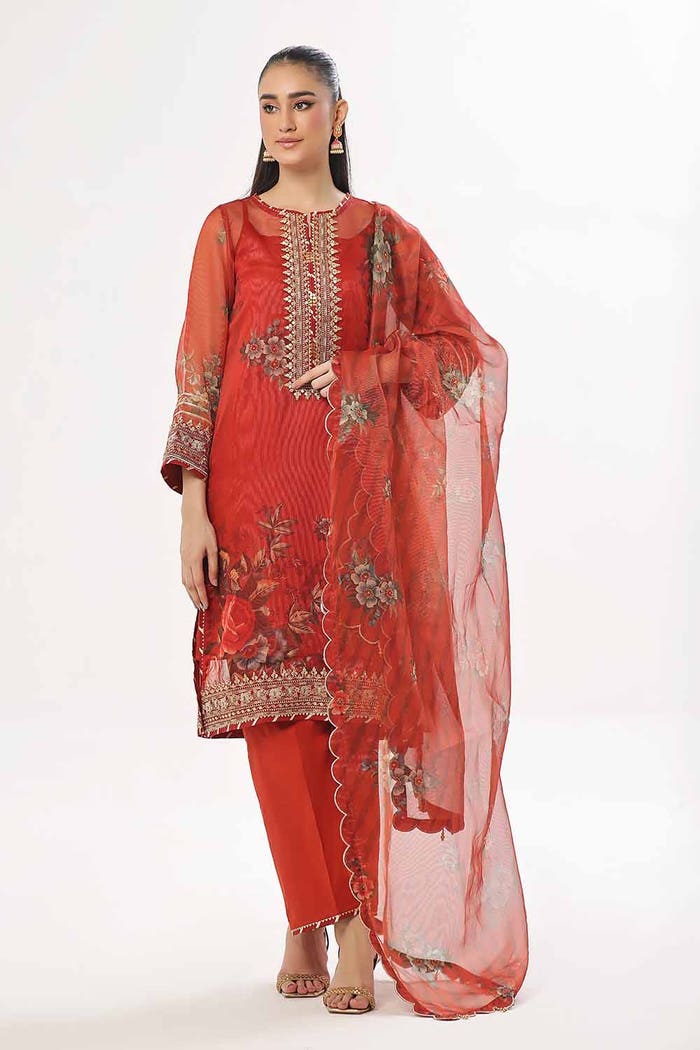
red embroidered chiffon suit